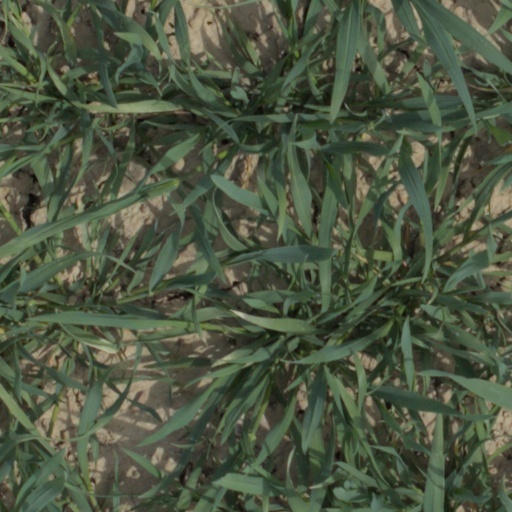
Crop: wheat